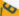
Number: 6